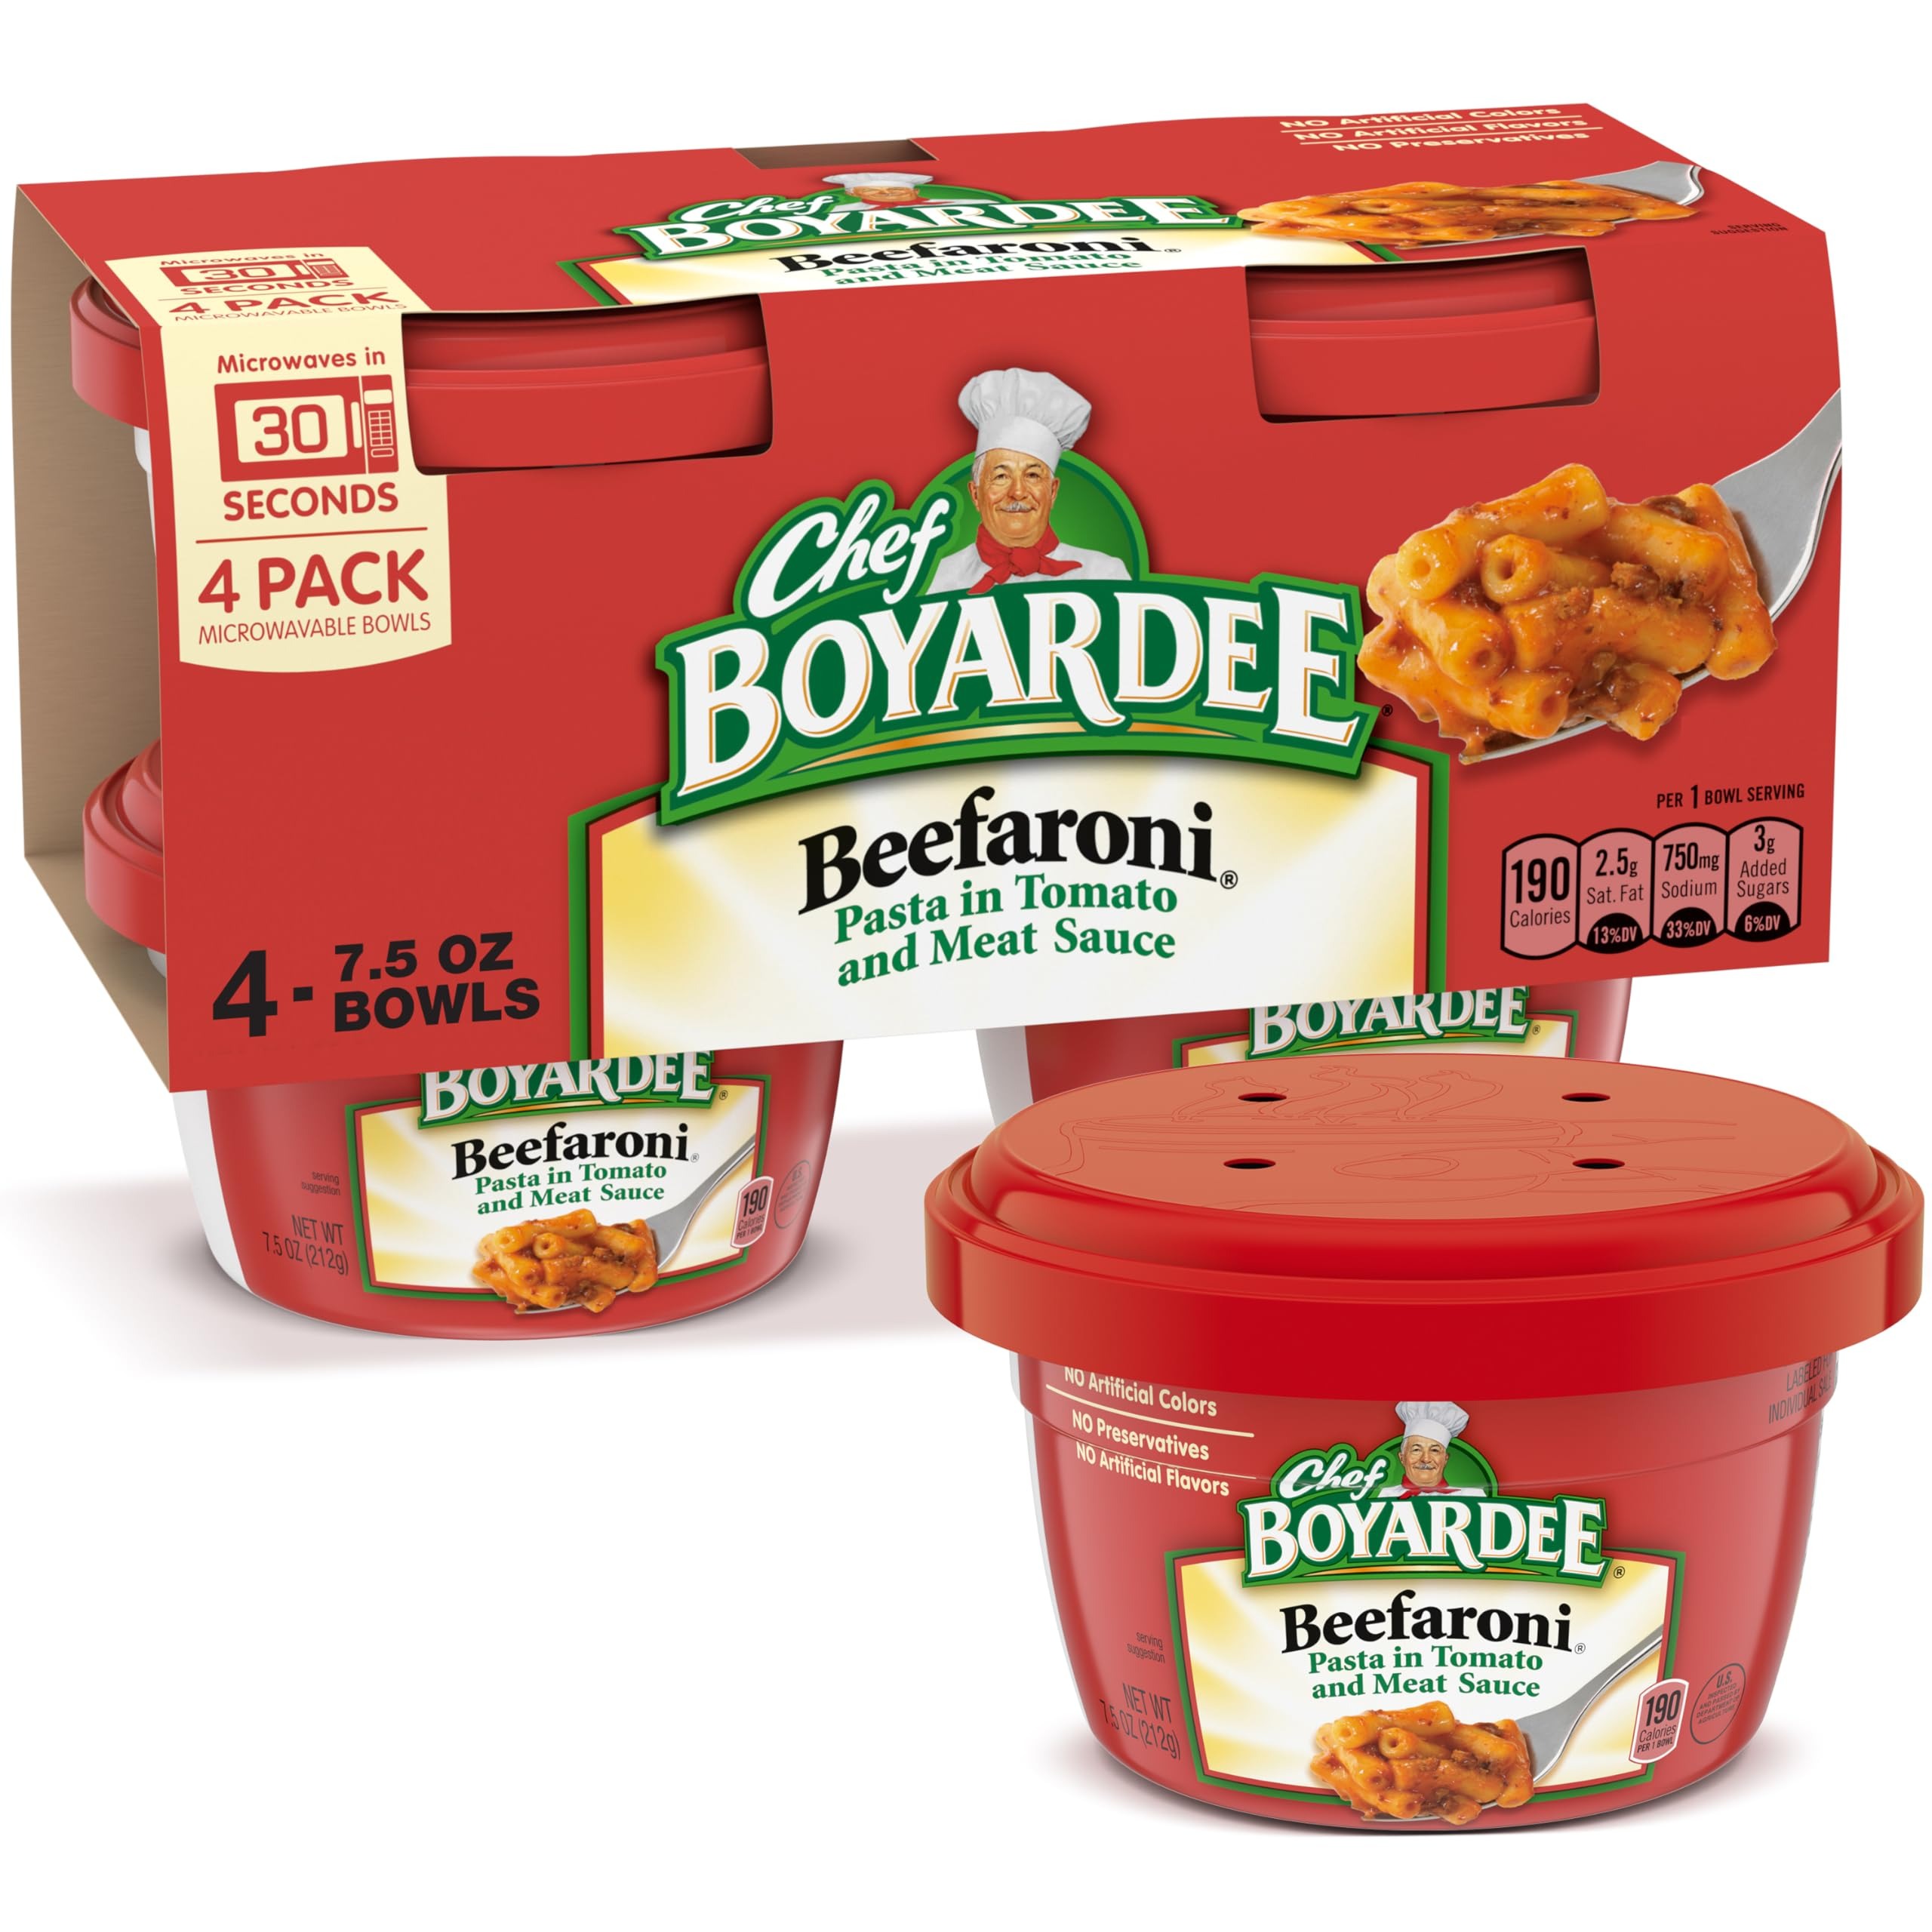
Item Name: Chef Boyardee Beefaroni, Microwave Meal, 7.5 oz. 4-Count
Bullet Point 1: Contains four 7.5 oz. microwavable bowls of Chef Boyardee Beefaroni
Bullet Point 2: Enjoy pasta in tomato and meat sauce, perfect for kids' snacks, quick lunches and more
Bullet Point 3: A great pantry staple to keep on hand
Bullet Point 4: Contains no artificial colors, flavors or preservatives
Bullet Point 5: Stock up on this delicious microwave meal
Value: 30.0
Unit: Ounce

Price: 1.25